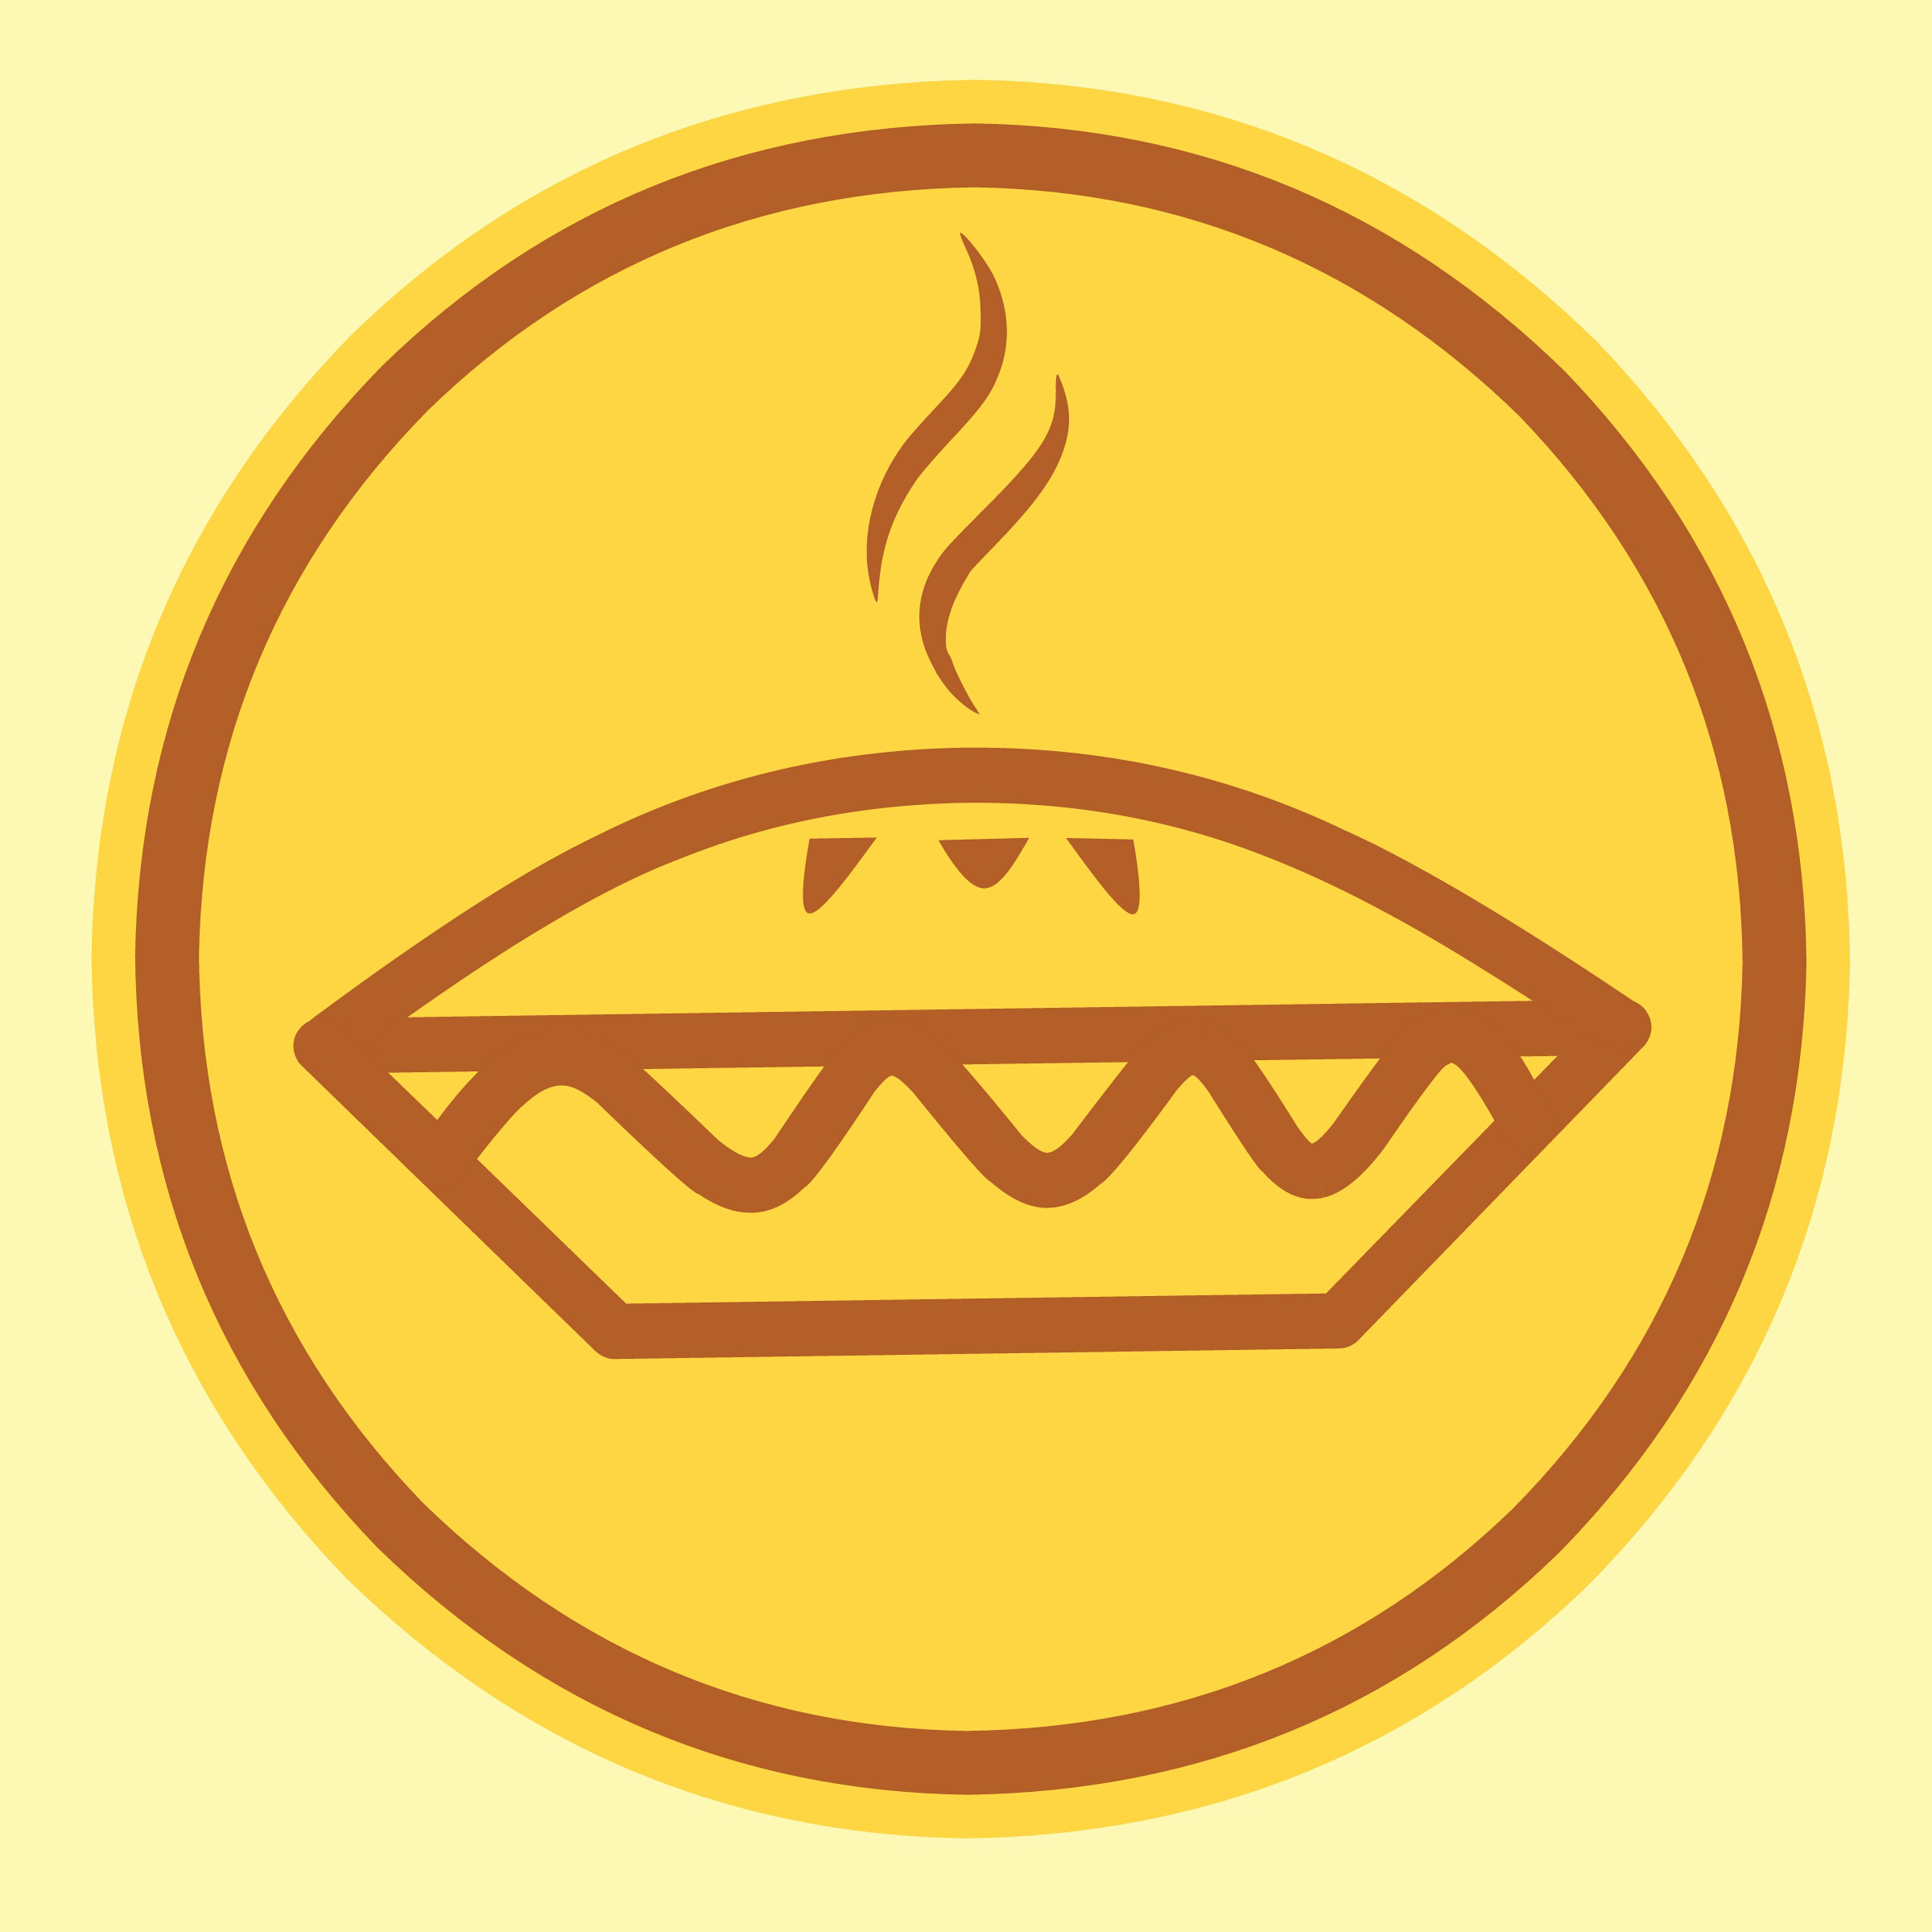
apple pie, pie, icon, sign, food, design, tasty, eating, healthy, dessert, lunch, meal, cooking, restaurant, menu, dinner, health, traditional, kitchen, emblem, dining, delicious, object, consume, yellow, text, emoticon, smile, font, smiley, line, area, circle, symbol, happiness, illustration